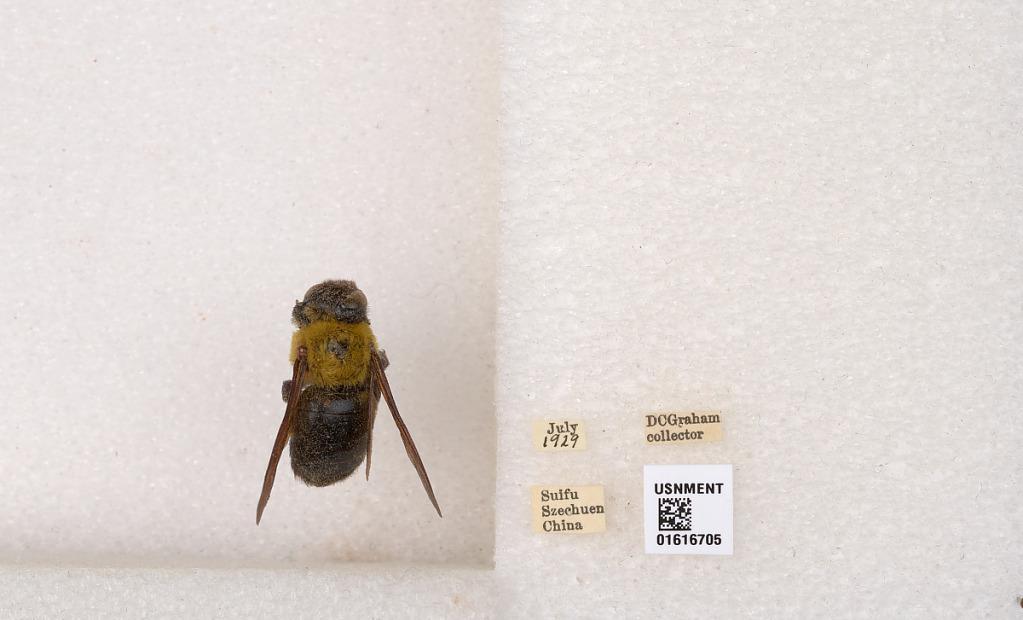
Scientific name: Xylocopa (Alloxylocopa) appendiculata appendiculata Smith
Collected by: D. Graham
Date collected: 1929-7-1
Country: China
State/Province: Sichuan
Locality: Suifu
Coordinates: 28.7706, 104.63